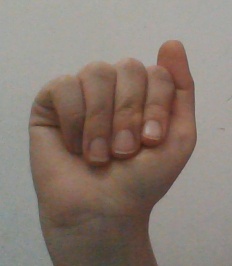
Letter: saad